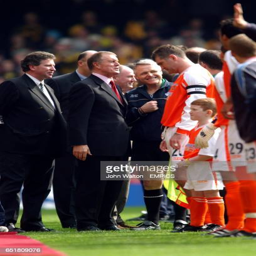
musical artist is introduced to captain before the game